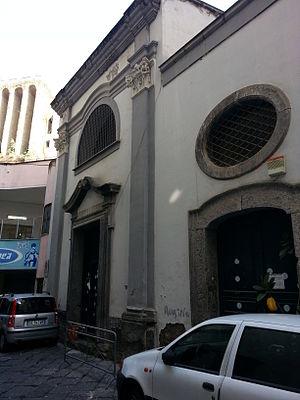
L'église Sant'Antoniello del Sangue di Cristo ai Ventaglieri est une église du centre historique de Naples située vico Sottomonte dei Ventaglieri.